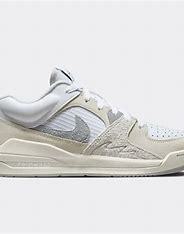
Brand: Jordan
Model: Stadium 90